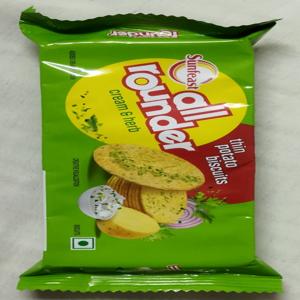
Label: plastics